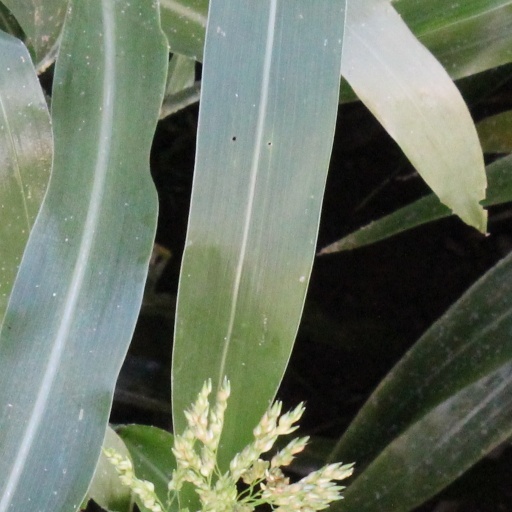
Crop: sorghum